Tea

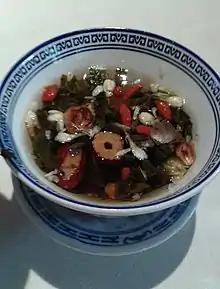
Tea with ingredients, China

Through the centuries, a variety of techniques for processing tea, and a number of different forms of tea, were developed. During the Tang dynasty, tea was steamed, then pounded and shaped into cake form, while in the Song dynasty, loose-leaf tea was developed and became popular. During the Yuan and Ming dynasties, unoxidized tea leaves were first stirred in a hot dry pan, then rolled and air-dried, a process that stops the oxidation process that would have turned the leaves dark, thereby allowing tea to remain green. In the 15th century, oolong tea, in which the leaves are allowed to partially oxidize before being heated in the pan, was developed. Western tastes, however, favoured the fully oxidized black tea, and the leaves were allowed to oxidize further. Yellow tea was an accidental discovery in the production of green tea during the Ming dynasty, when apparently careless practices allowed the leaves to turn yellow, which yielded a different flavour.